Reza Shahabi

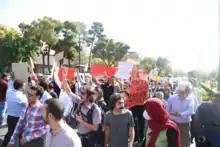
Demonstration against the imprisonment of Shahabi in Tehran

According to the International Federation for Human Rights (FIDH) and other rights groups Shahabi's state of health has deteriorated in custody, but prison authorities have not granted him appropriate medical treatment. One source told the FIDH, "doctors told him after an MRI that some of the vertebra in his neck have deteriorated and are in need of surgery followed by six months of complete rest, and that without hospitalization his left side might become paralyzed ... On 31 January 2012, he was transferred to hospital for surgery, but was returned to prison later without an operation, because of the high risks."